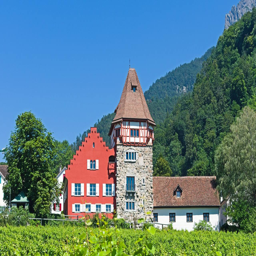
Red House